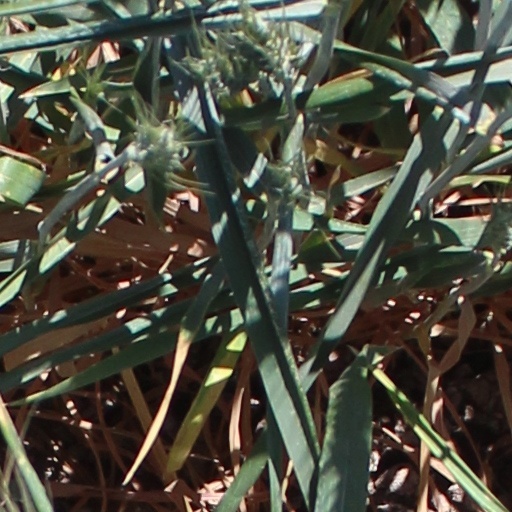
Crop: wheat